Amsterdam Gate, Jakarta

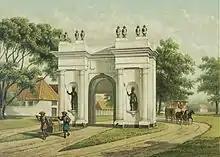
Lithograph of the gate 1881–1889

The Amsterdam Gate formed the entrance to the Castle Square south of Batavia Castle. The gate existed from 1744 up to the 1950s in what is now known as Kota, Jakarta, where it would have stood near the intersection of Jalan Nelayan Timur and Jalan Cengkeh.